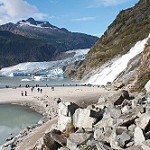
Label: glacier